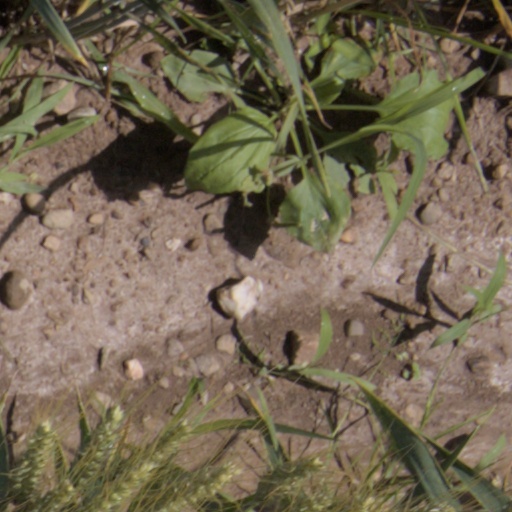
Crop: wheat